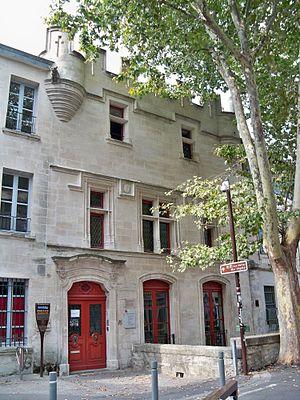
Maison du IV de Chiffre, rue des Teinturiers à Avignon, Vaucluse
La rue des Teinturiers est l'une des artères d'Avignon intramuros.
Cet article recense les monuments historiques d'Avignon, département de Vaucluse, en France.
La maison du Quatre de Chiffre est un bâtiment à Avignon, dans le département de Vaucluse.